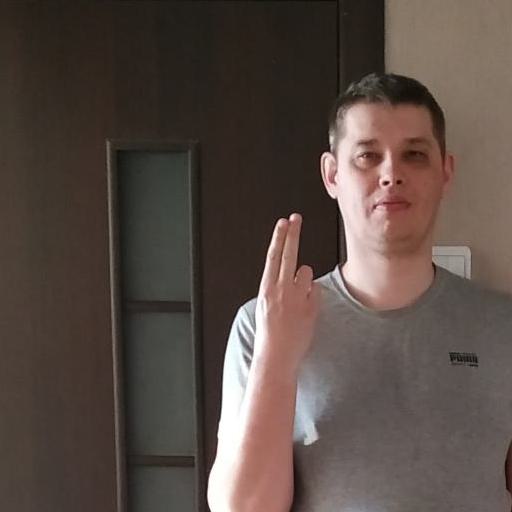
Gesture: two_up_inverted